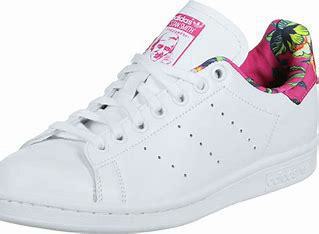
Brand: Adidas
Model: Stan Smith